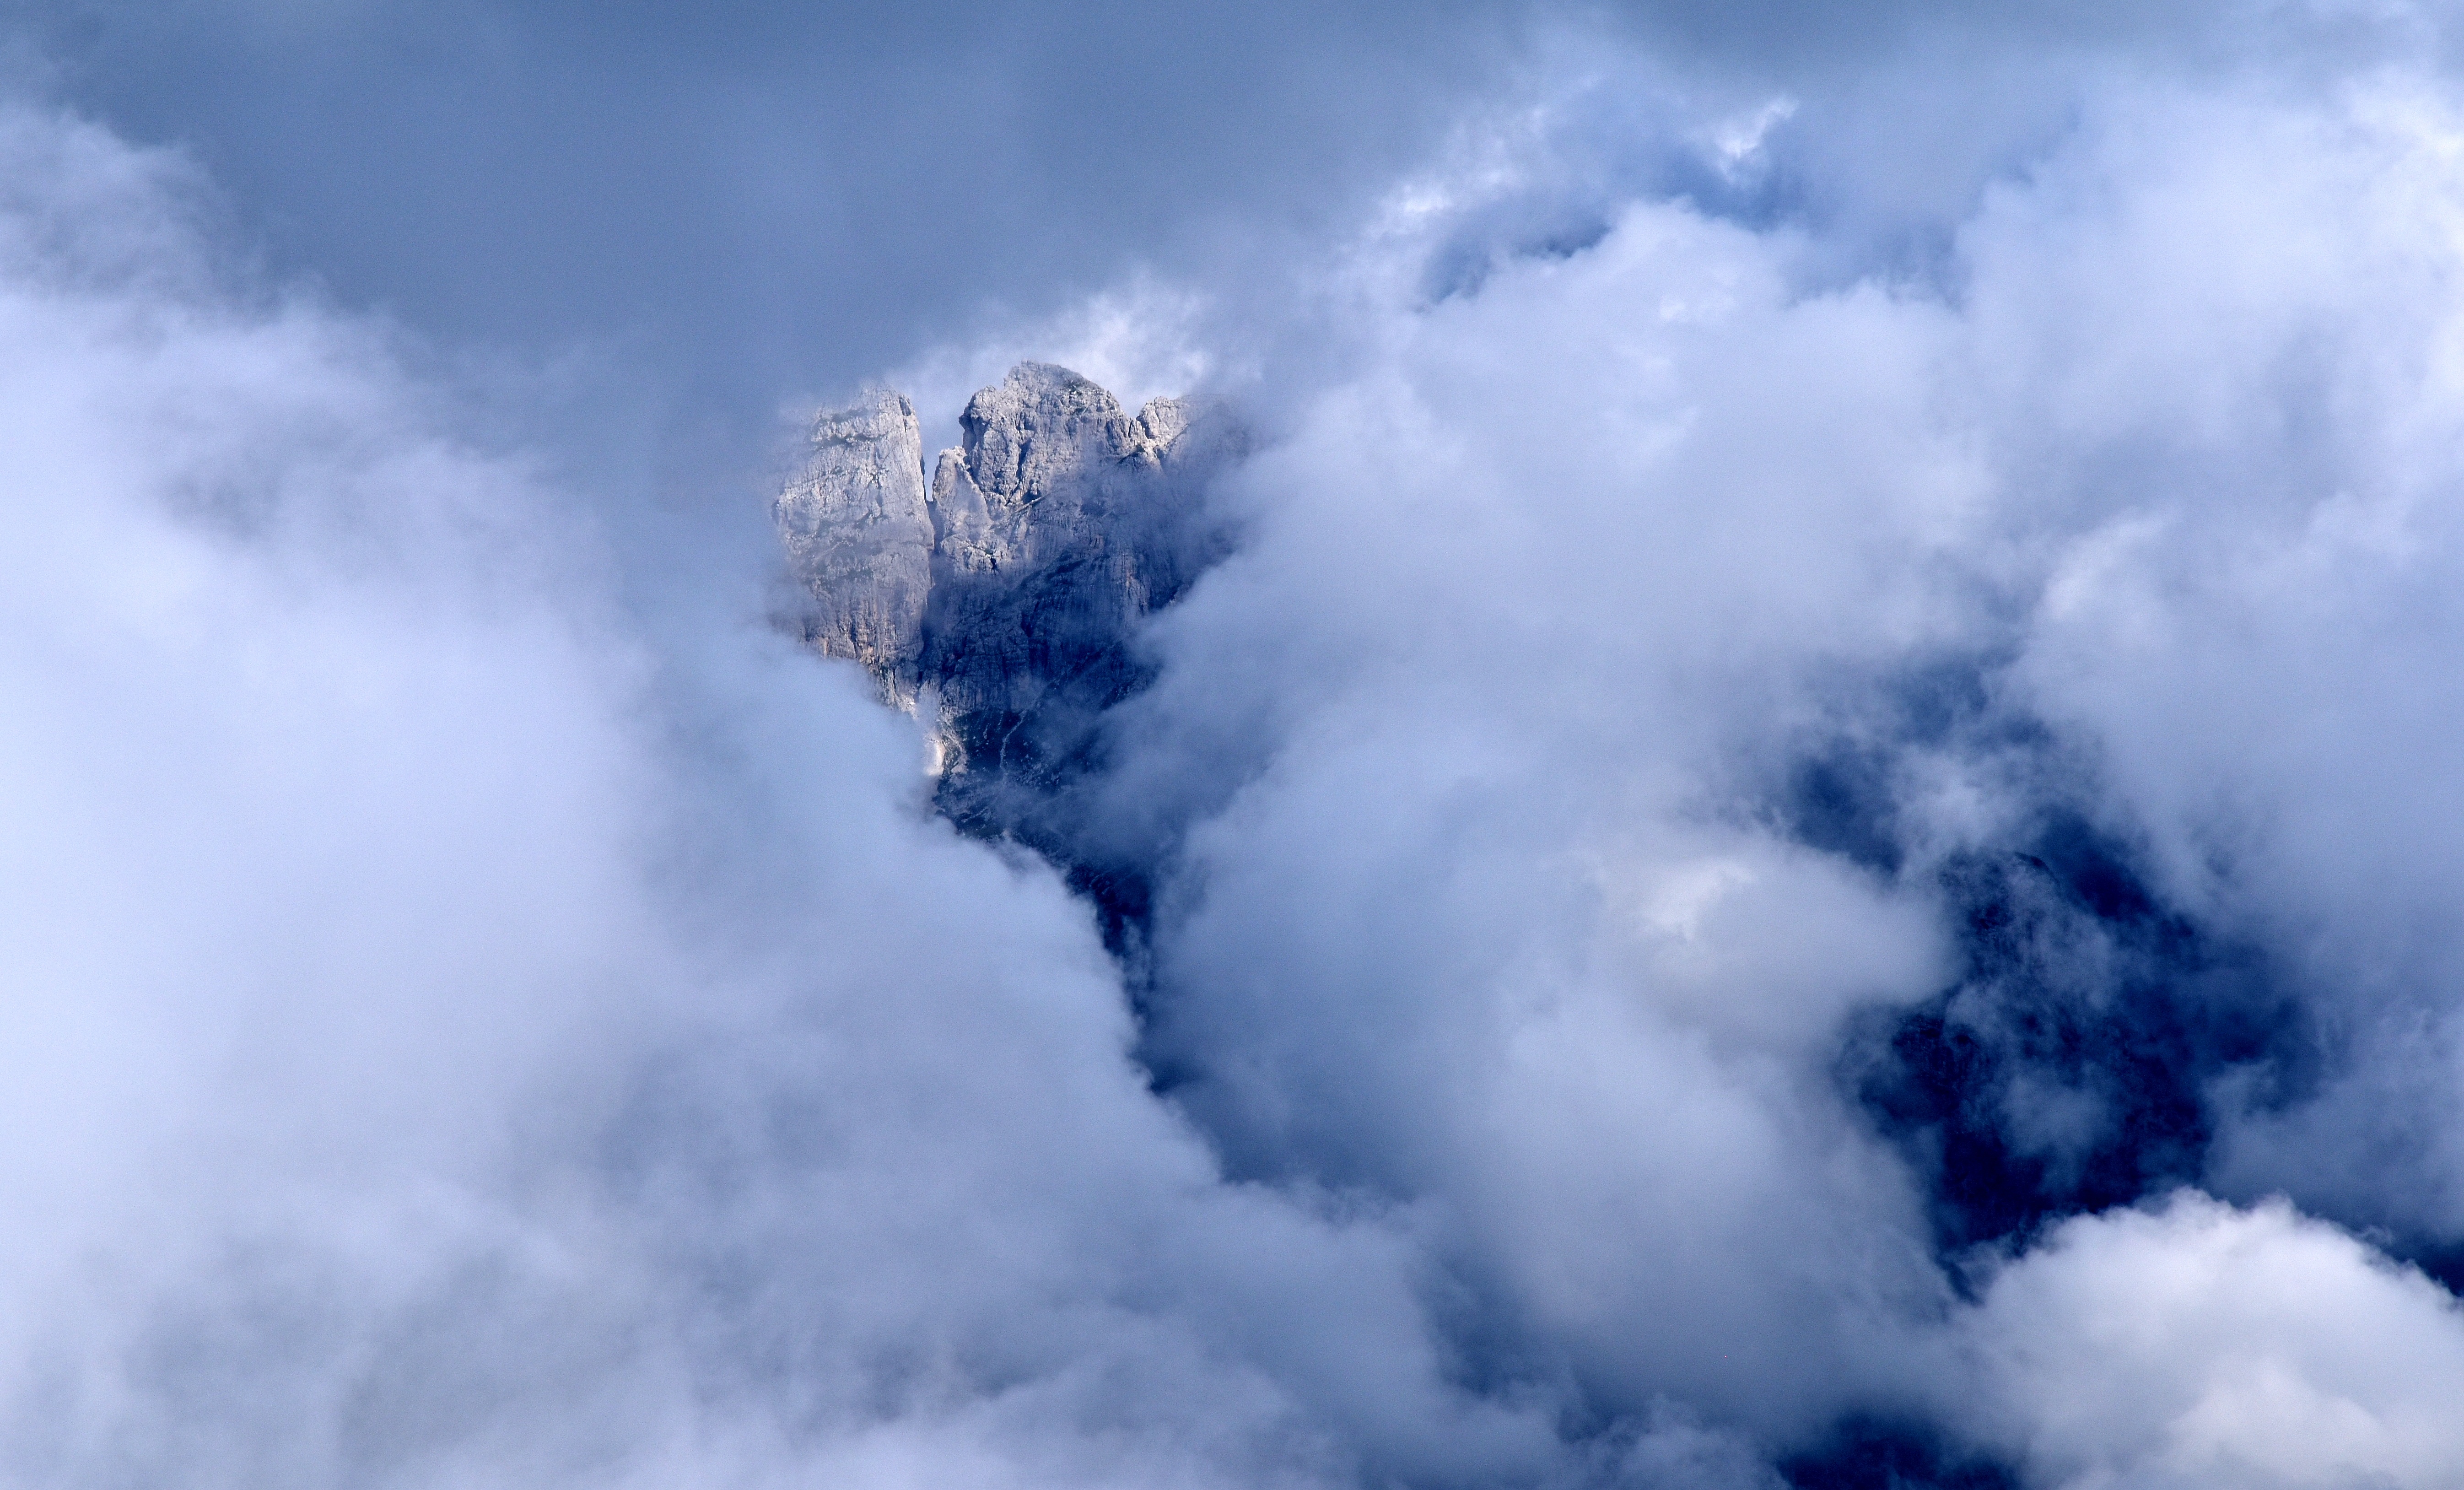
mountain, cloud, sky, atmosphere, mountain range, weather, storm, cumulus, blue, cloud cover, meteorological phenomenon, atmosphere of earth, geological phenomenon